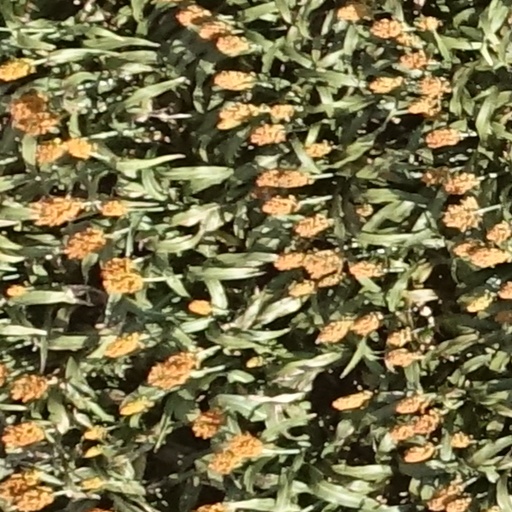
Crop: sorghum